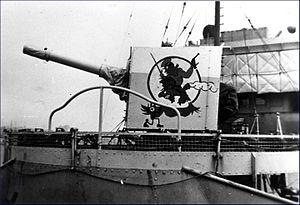
Le canon de marine de 4 pouces BL Mk IX était un canon de marine britannique disposant d’une vitesse initiale moyenne. Il fut introduit en 1916 comme arme secondaire sur les croiseurs de bataille de classe Renown et les "grands croiseurs légers" de classe Glorious, mais qui servit surtout comme armement principal sur les corvettes de la classe Flower tout au long de la Seconde Guerre mondiale.